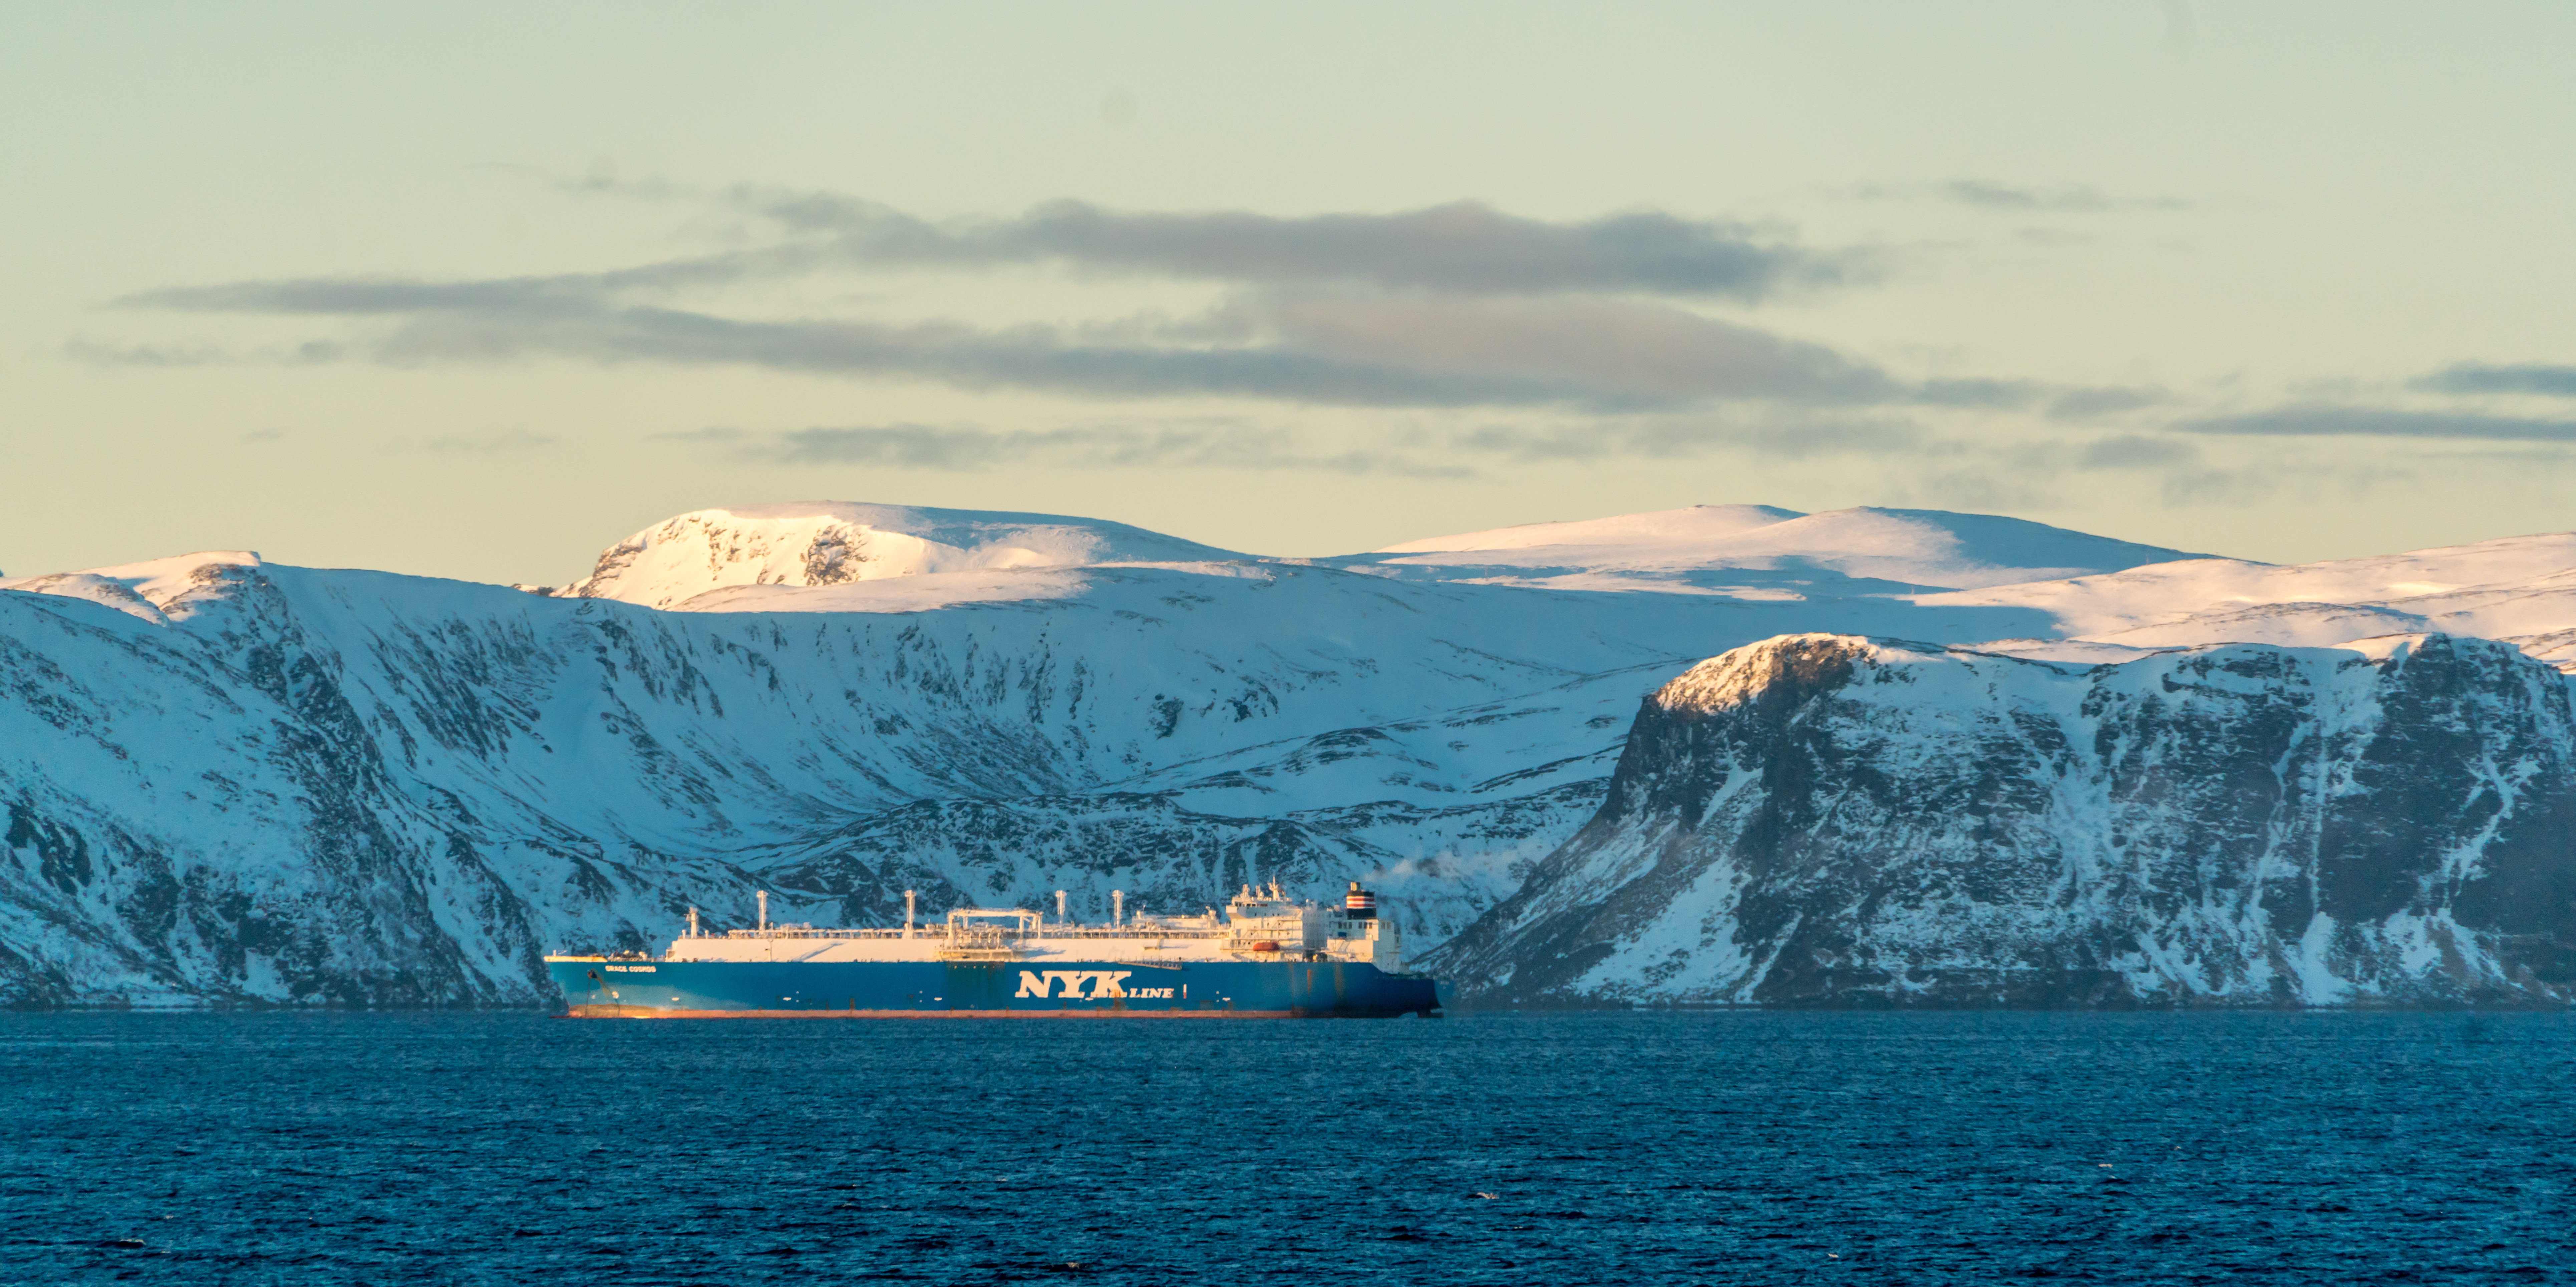
landscape, sea, coast, water, outdoor, ocean, mountain, snow, architecture, sky, wave, ship, travel, europe, ice, vehicle, scenic, bay, fjord, arctic, terrain, iceberg, mountains, norway, scandinavia, landform, arctic ocean, geographical feature, glacial landform